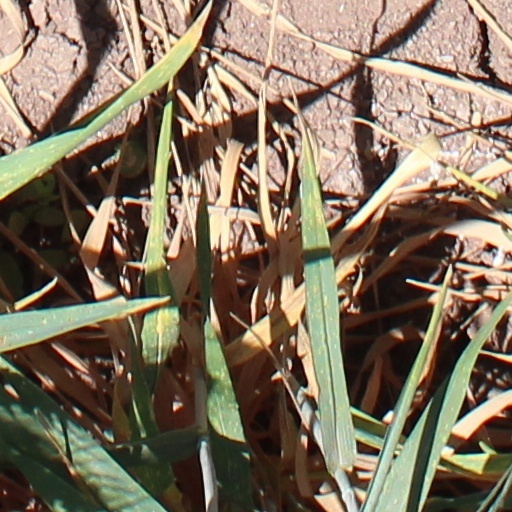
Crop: wheat